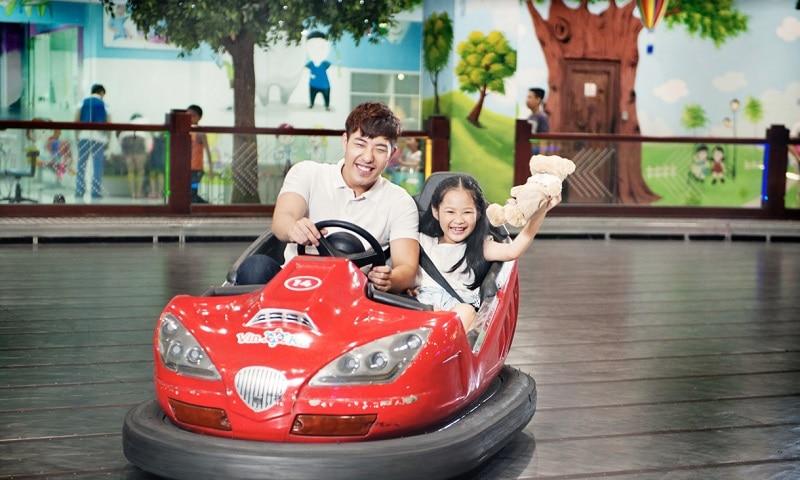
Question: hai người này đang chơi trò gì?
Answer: họ đang chơi trò xe điện đụng